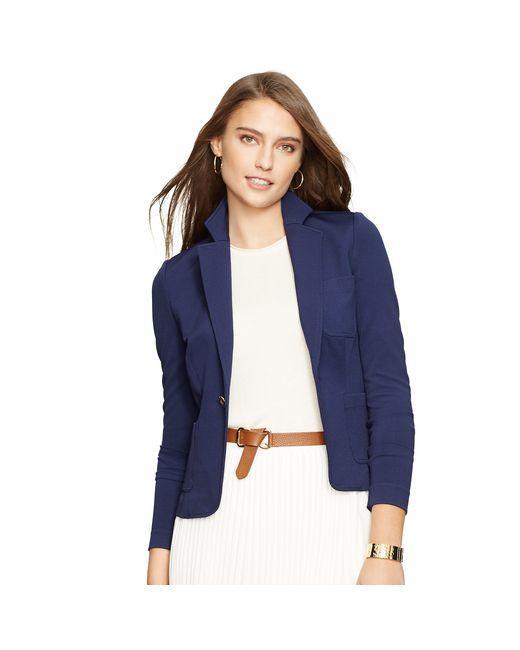
Weißes langes Kleid mit langärmeliger blauer Jacke, Damen